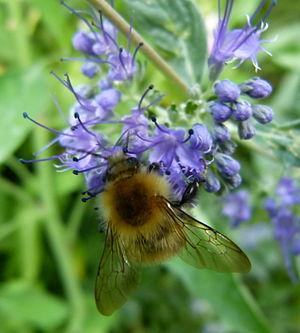
Abeille butinant une fleur